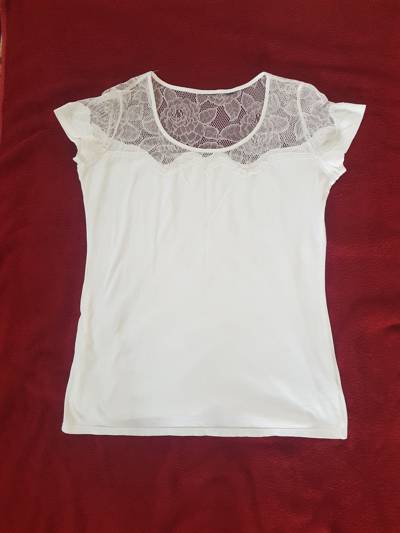
Waste category: clothes